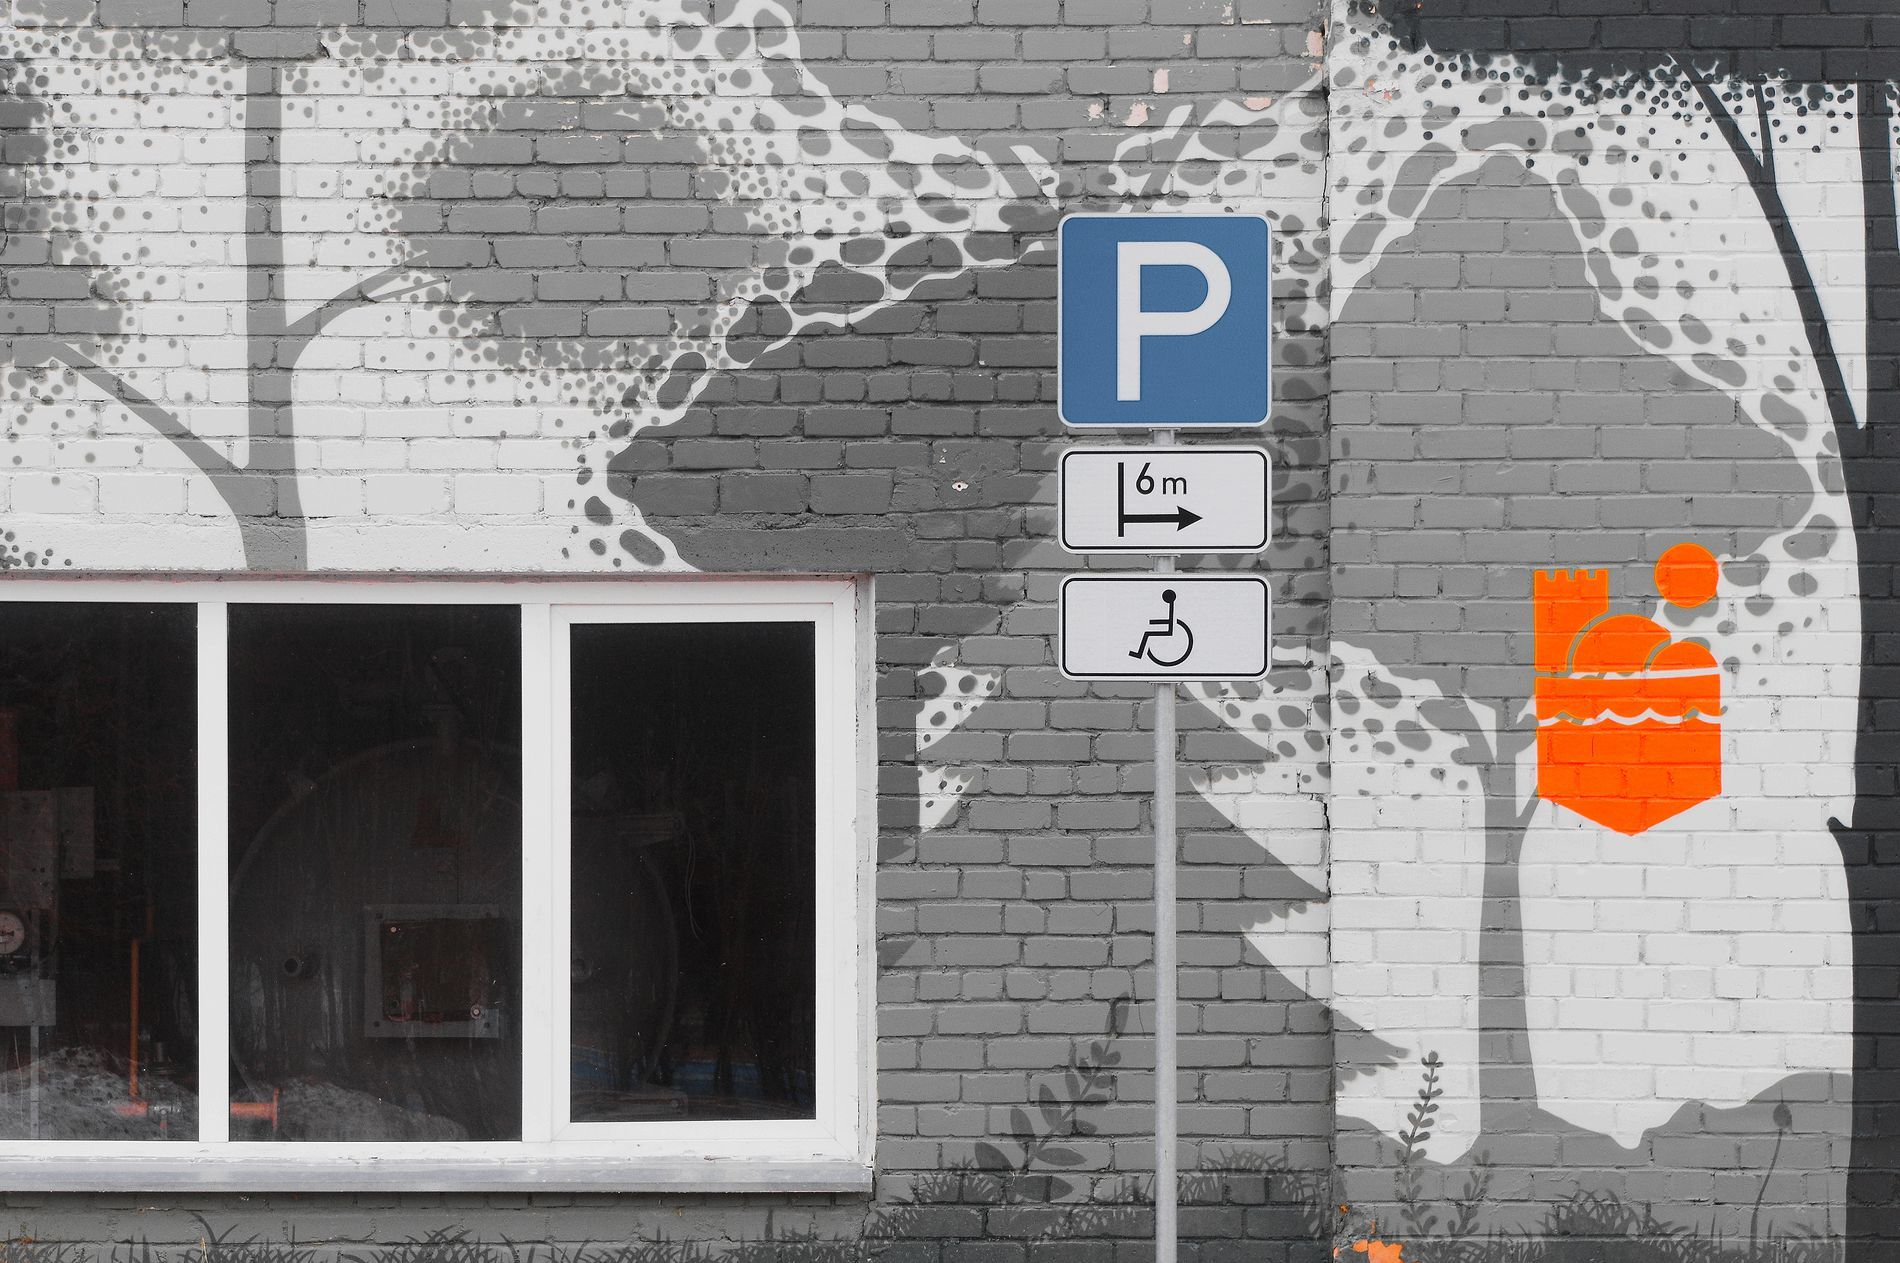
Artistic Wall
A grayscale mural of trees on a brick wall with a vibrant graphic. A parking sign with wheelchair accessibility directions is positioned in front of the artwork
Straight-on shot
capturing the contrast between the black-and-white mural . The composition highlights urban street art, a parking sign with clear accessibility directions, and a window reflecting an industrial setting
Labels: Brick, Symbol, Architecture, Building, Wall, Sign, Road Sign, Text, Number, Art, Painting, Window, Artwork